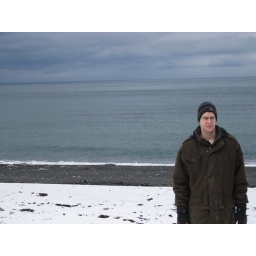
Interesting ash clouds in the sky